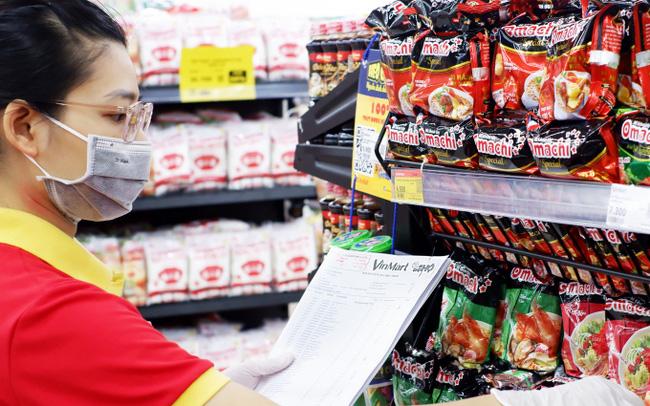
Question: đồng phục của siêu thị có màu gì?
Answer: đồng phục của siêu thị có màu đỏ